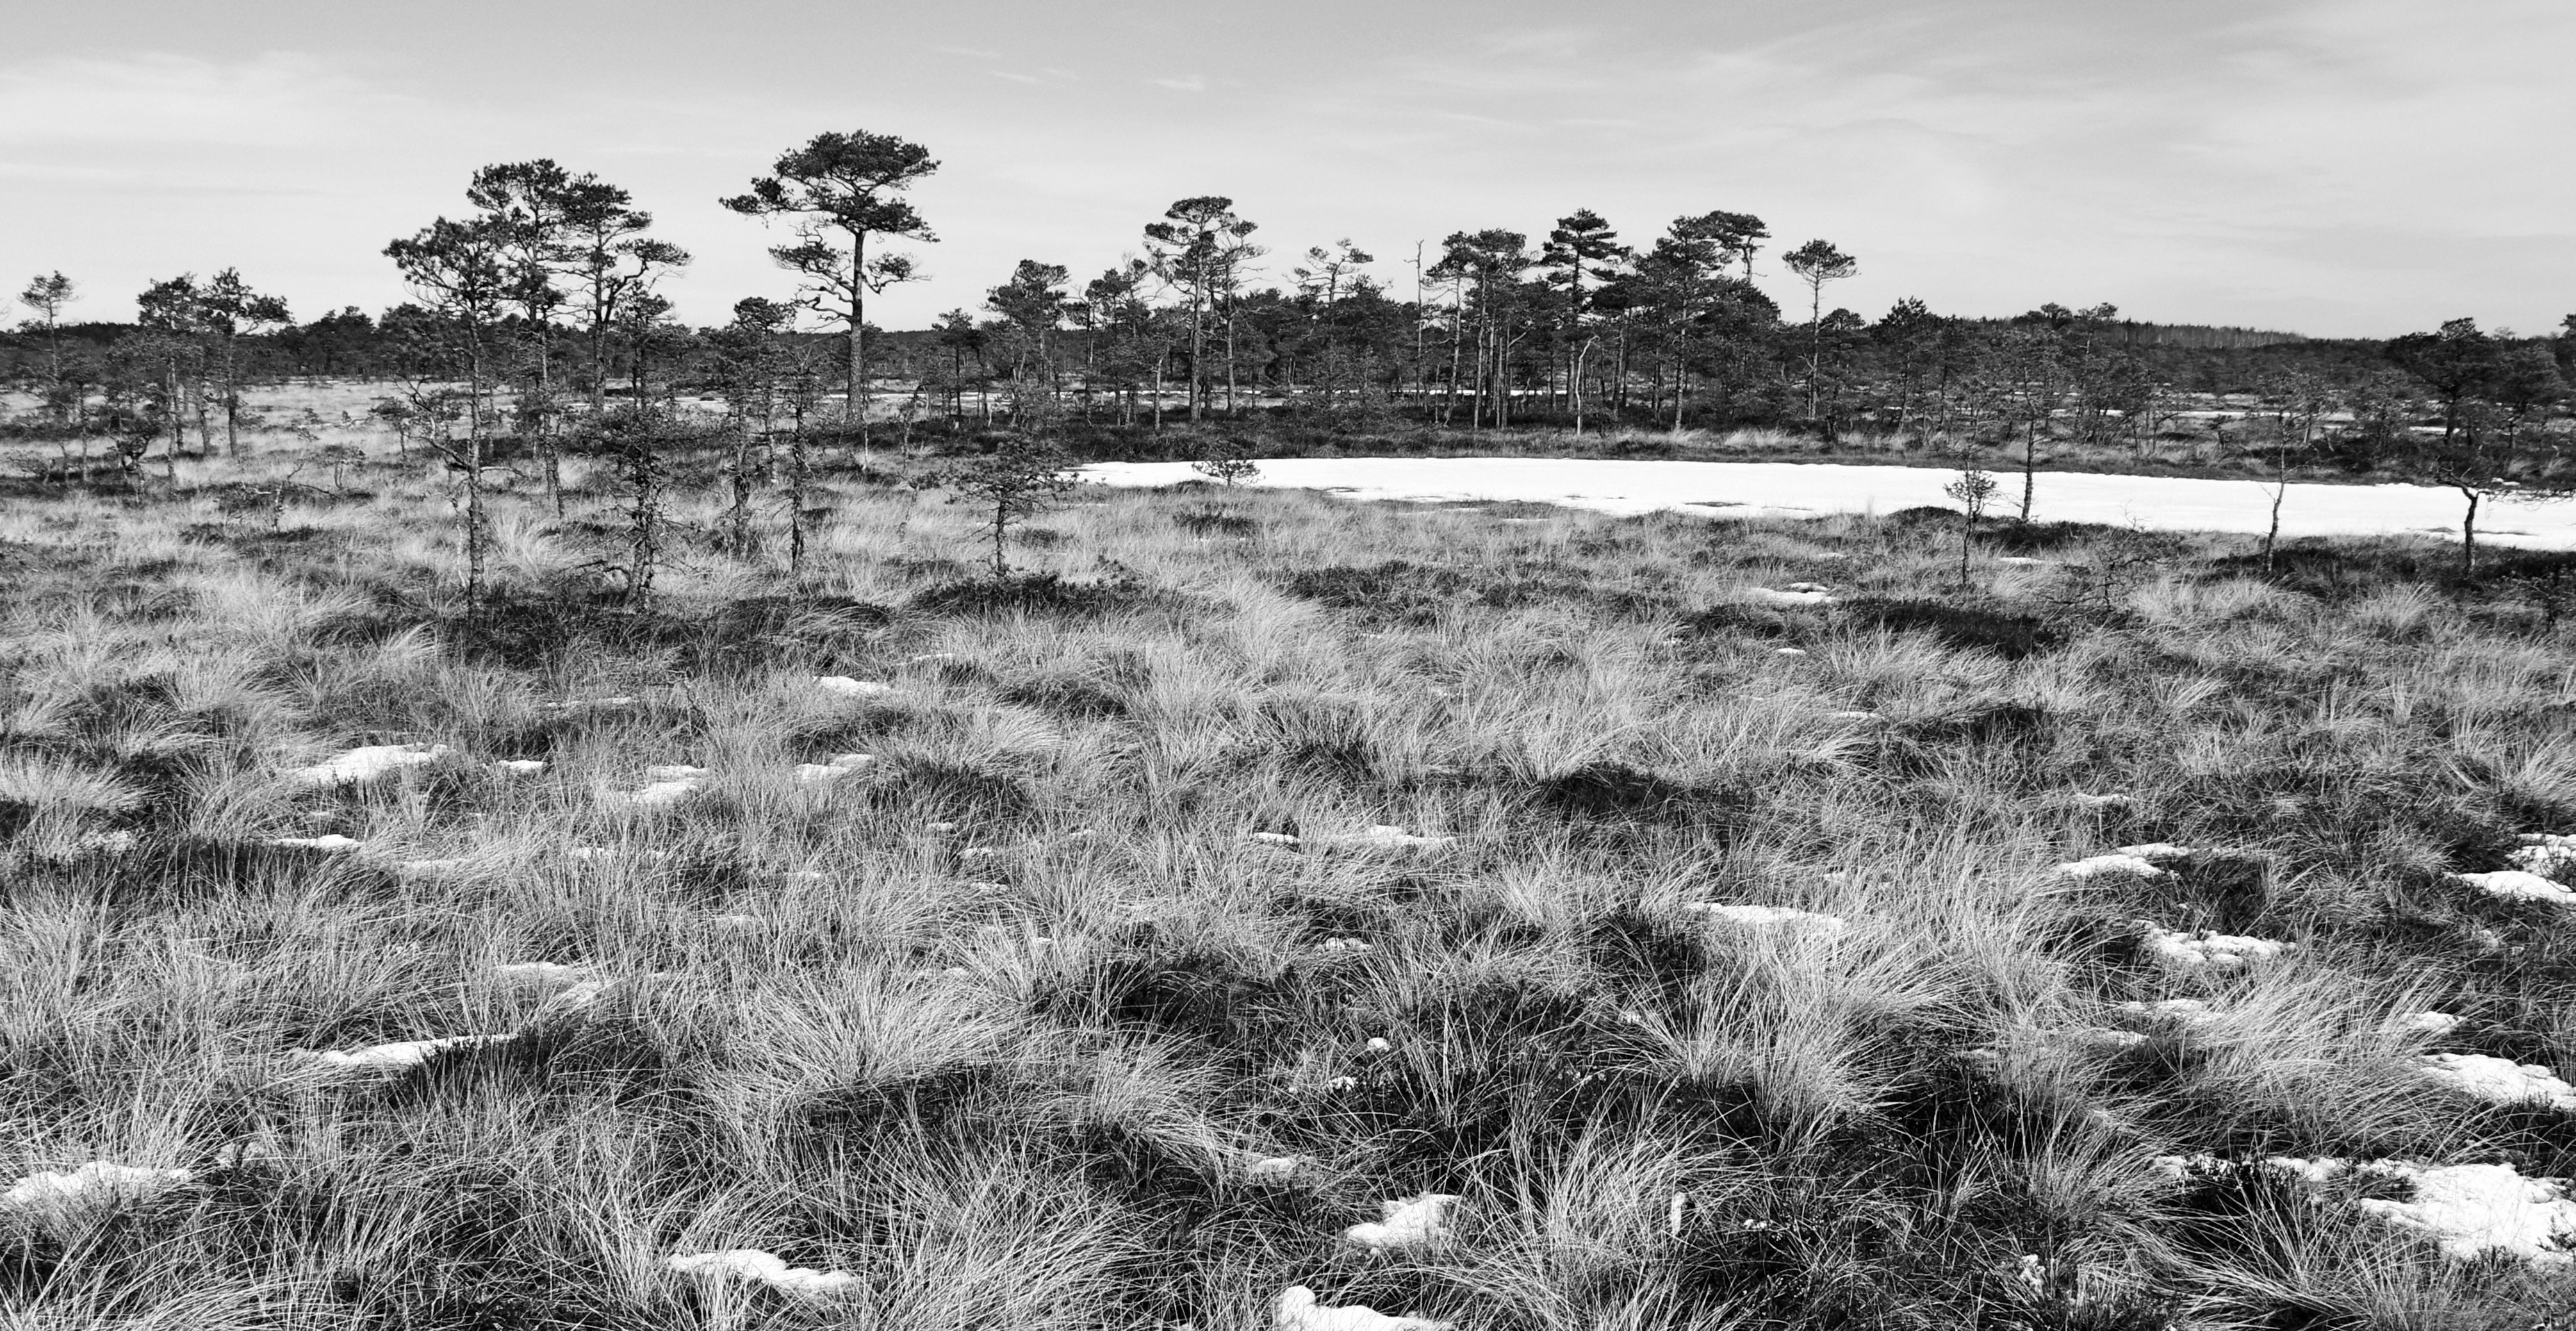
vegetation, natural landscape, natural environment, grass, tree, black and white, plant community, monochrome photography, grassland, shrubland, monochrome, grass family, land lot, plant, ecoregion, landscape, photography, rural area, plain, wetland, soil, prairie, pasture, savanna